Telecommunications in Timor-Leste

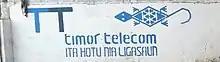
Timor Telecom advertisement

Telstra expanded its cellular telephone signal into East Timor in 2000 and operated services until 2003, when Timor Telecom (TT), 50.1% part-owned by Portugal Telecom, began operating fixed-line and mobile telephone services. Until recently, the fixed-line network was mainly confined to the capital Dili, although this has been expanded nationwide, to each district capital.